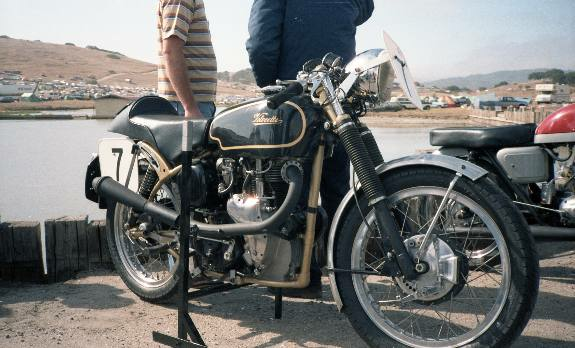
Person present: No